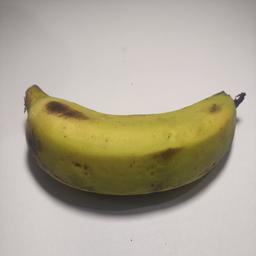
Banana variety: Sagor Kola